Kaundinya

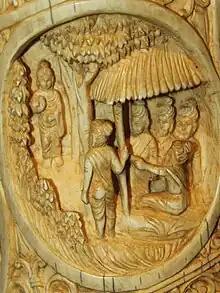
Buddha preaches to Koundinya and his four colleagues

Kaundinya (Sanskrit कौंडिन्य), also known as "Ājñātakauṇḍinya", Pali: "Añña Koṇḍañña"), was one of the first five Buddhist monks (Pancavaggiya), disciple of Gautama Buddha and the first to attain the fruit of Arahant. He lived during the 5th century BCE in what are now Uttar Pradesh and Bihar, India. According to traditional accounts, at the time of Gautama Buddha's birth, he predicted his future destination as an enlightened teacher.